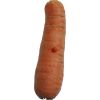
Label: carrot